Naito Ehara

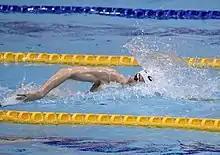
Naito Ehara in 2020

is a Japanese competitive swimmer. He competed in the men's 4 × 200 metre freestyle relay at the 2016 Summer Olympics, winning the bronze medal. He also competed in the men's 400 metre freestyle event. Ehara serves in the Japan Ground Self-Defense Force as a sergeant first class.